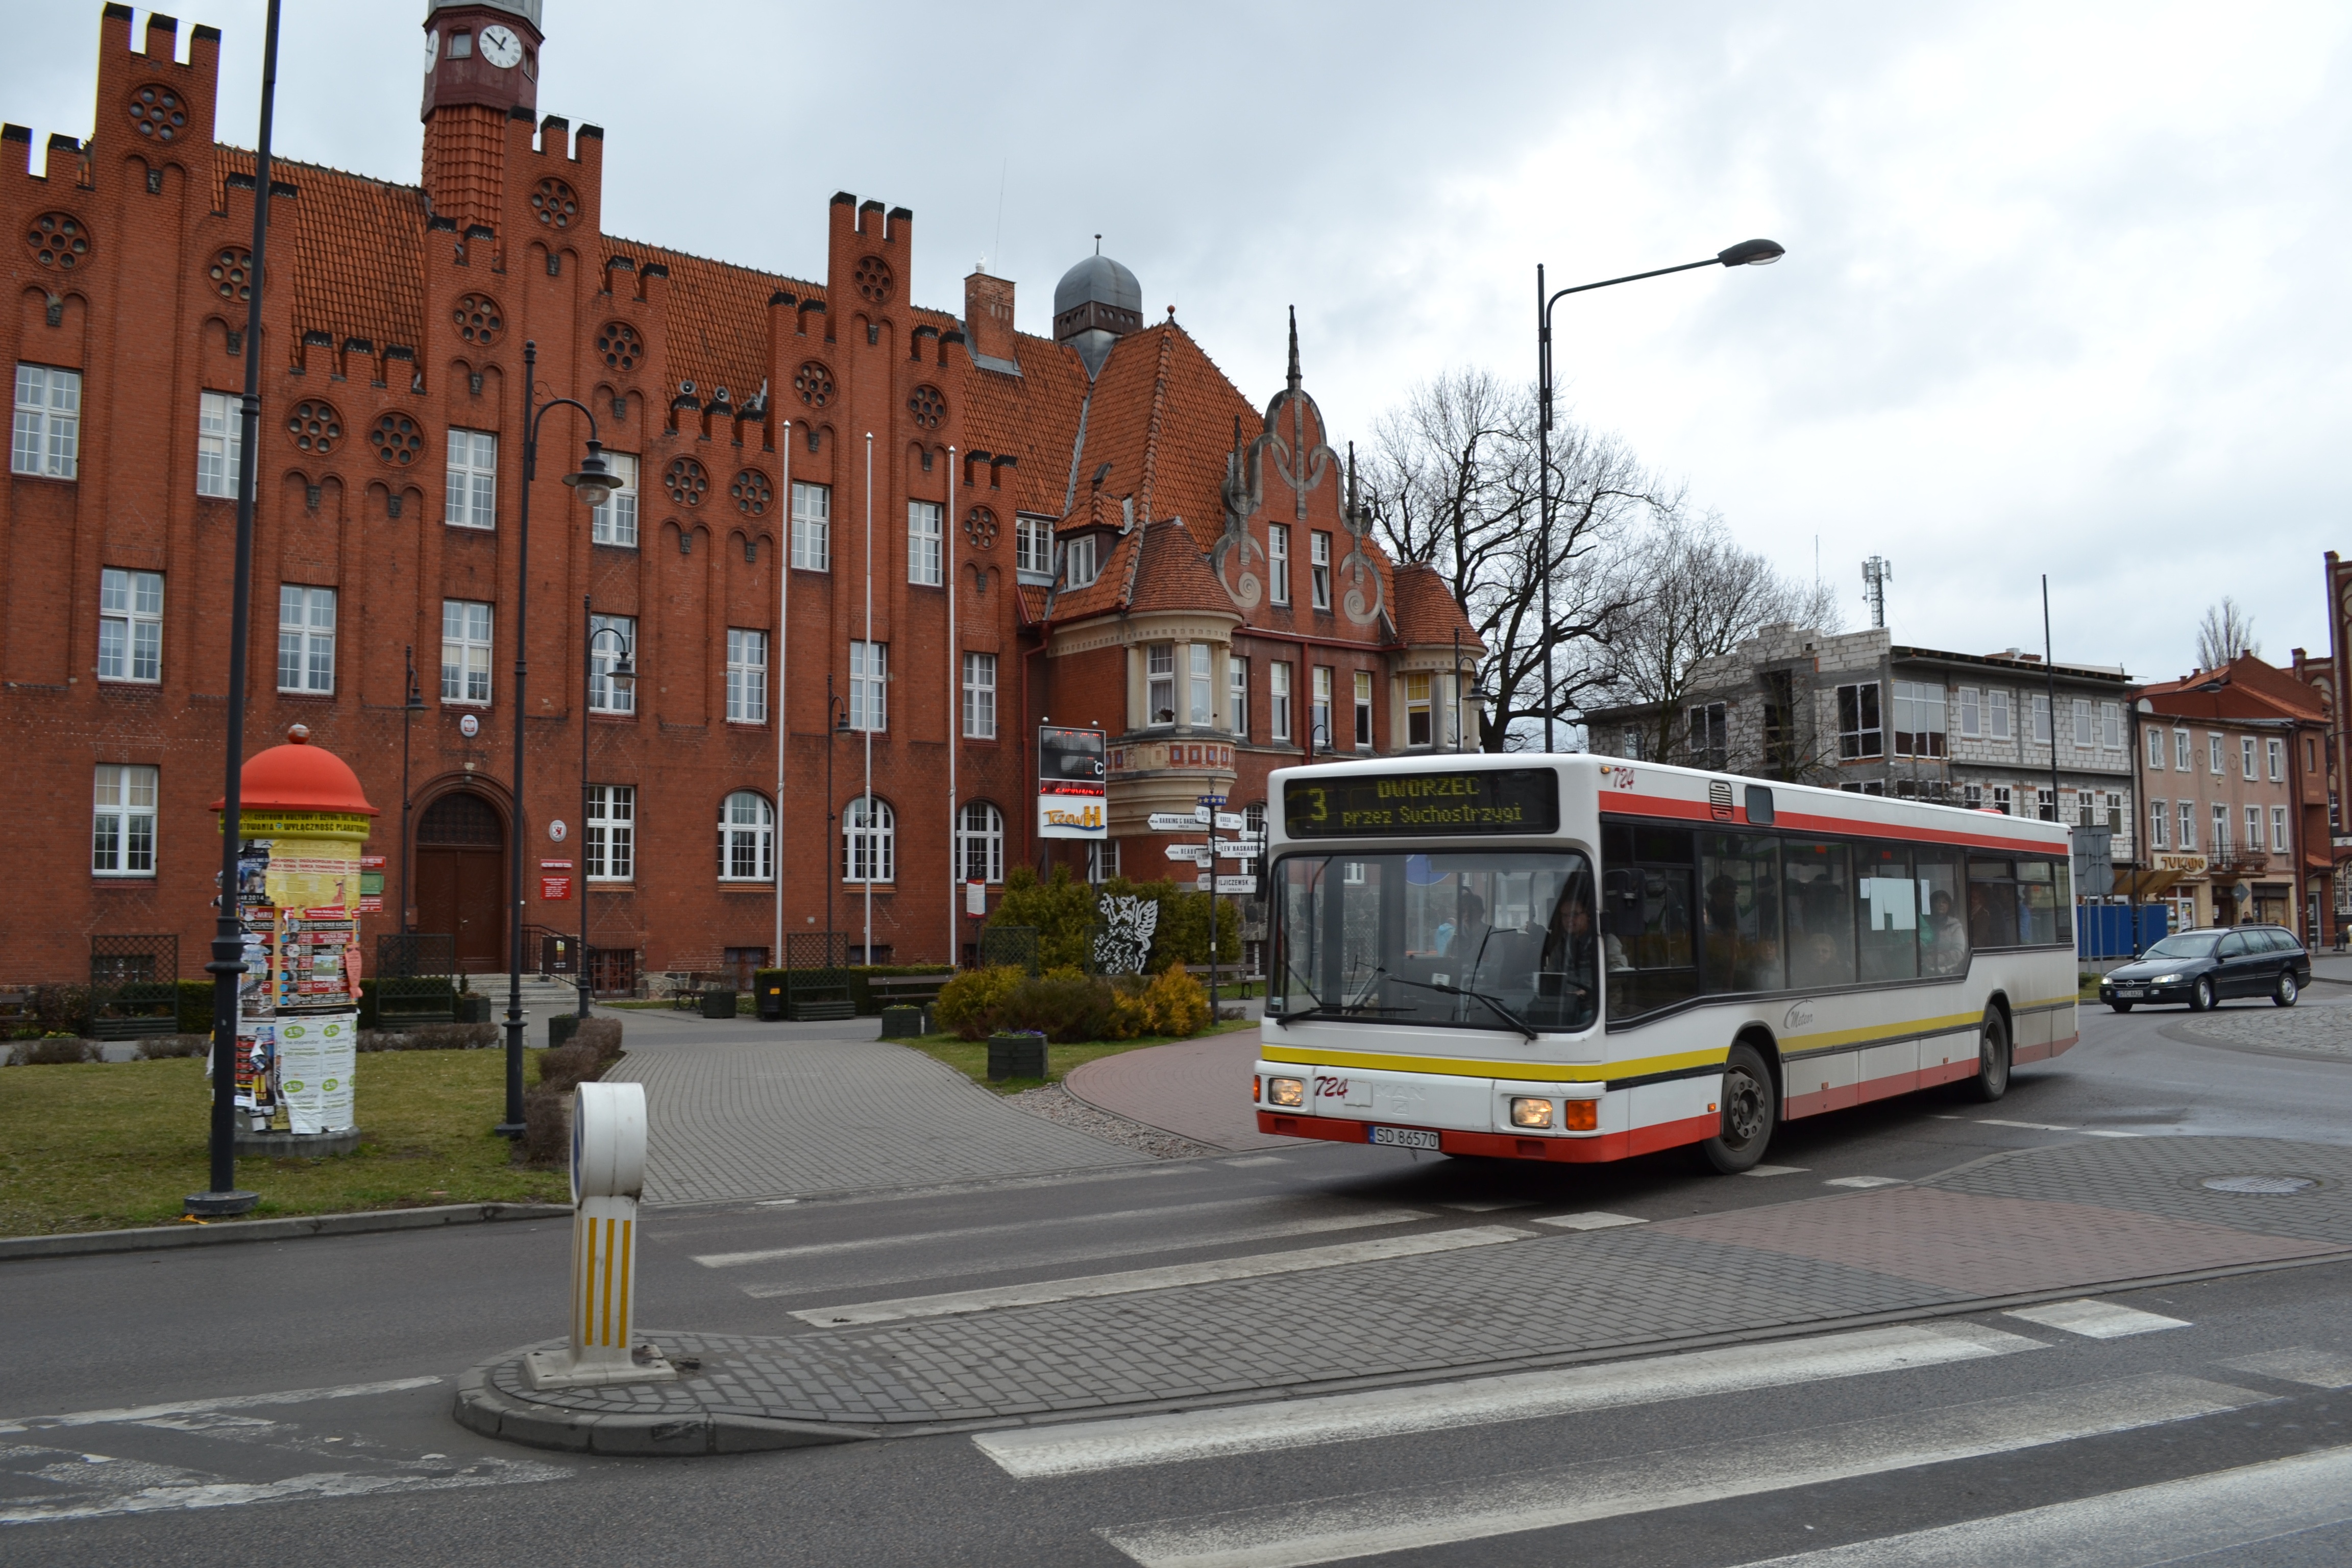
city, downtown, tram, transport, vehicle, lane, public transport, bus, poland, neighbourhood, the town hall, land vehicle, residential area, metropolitan area, tczew